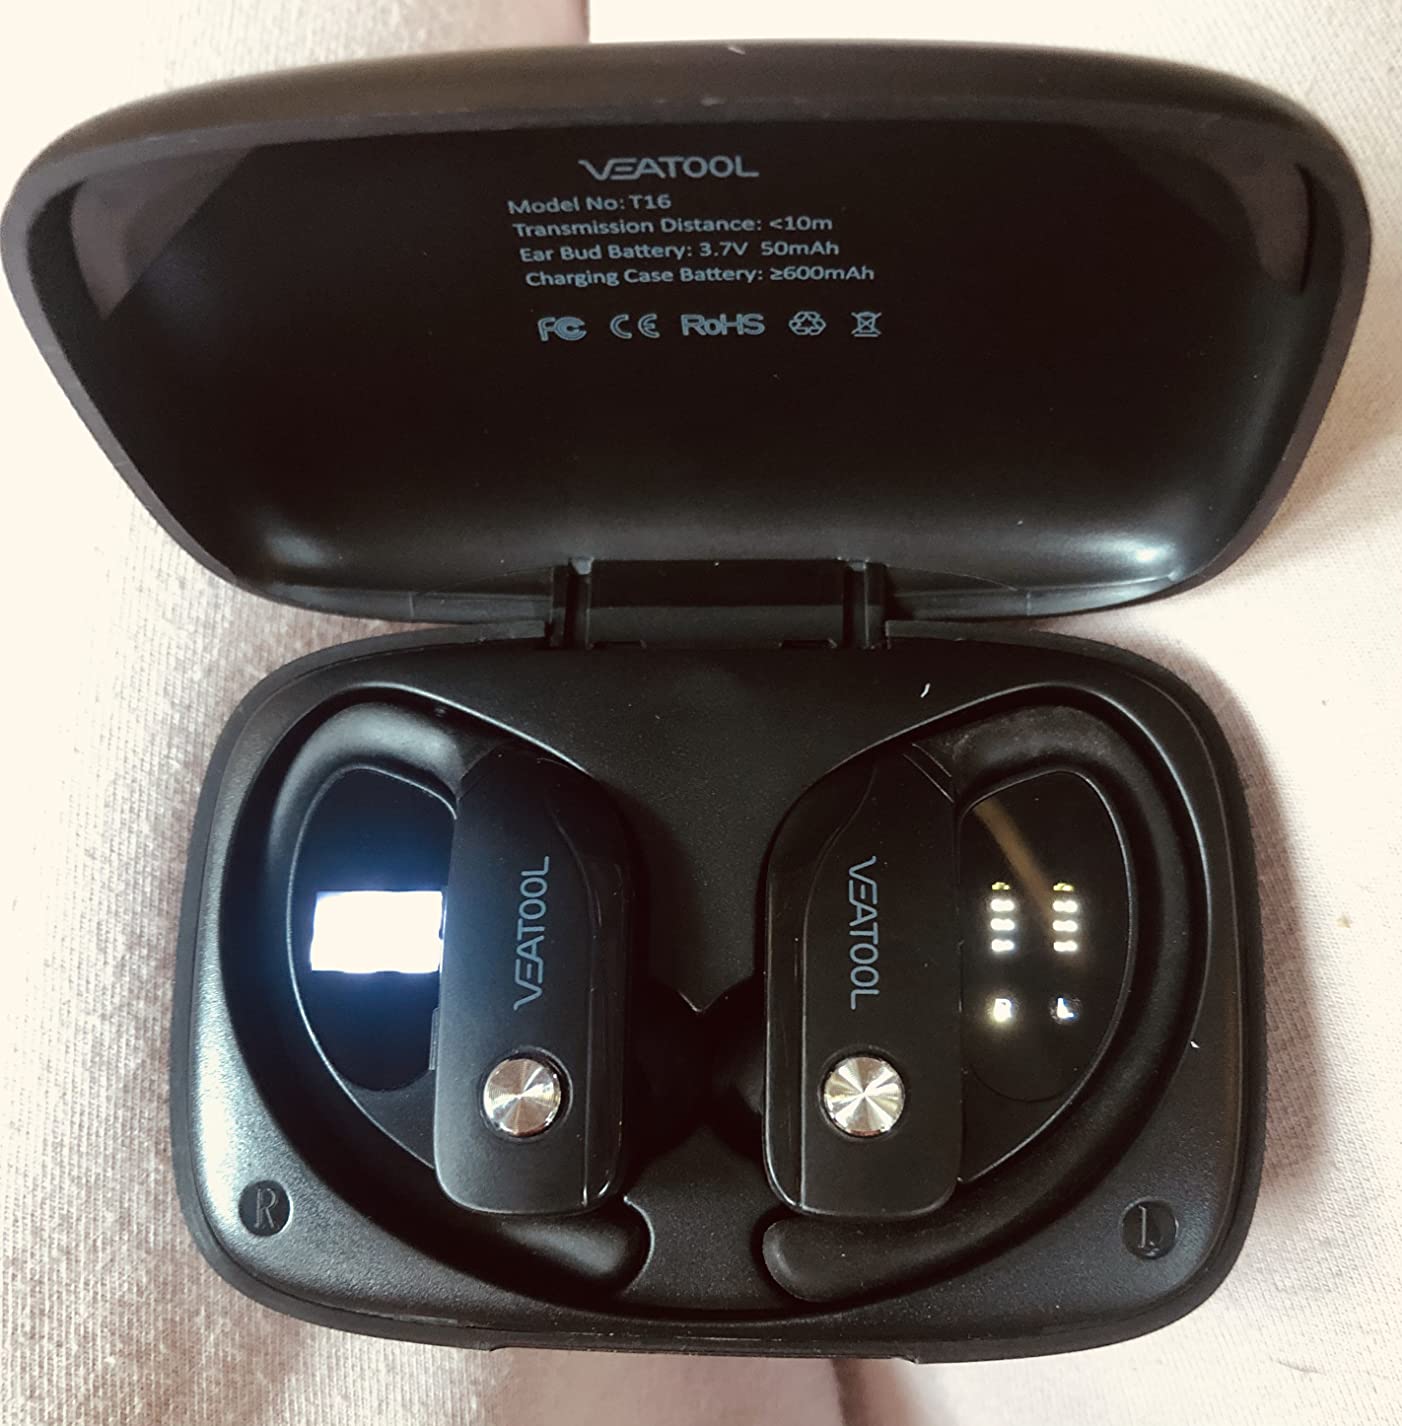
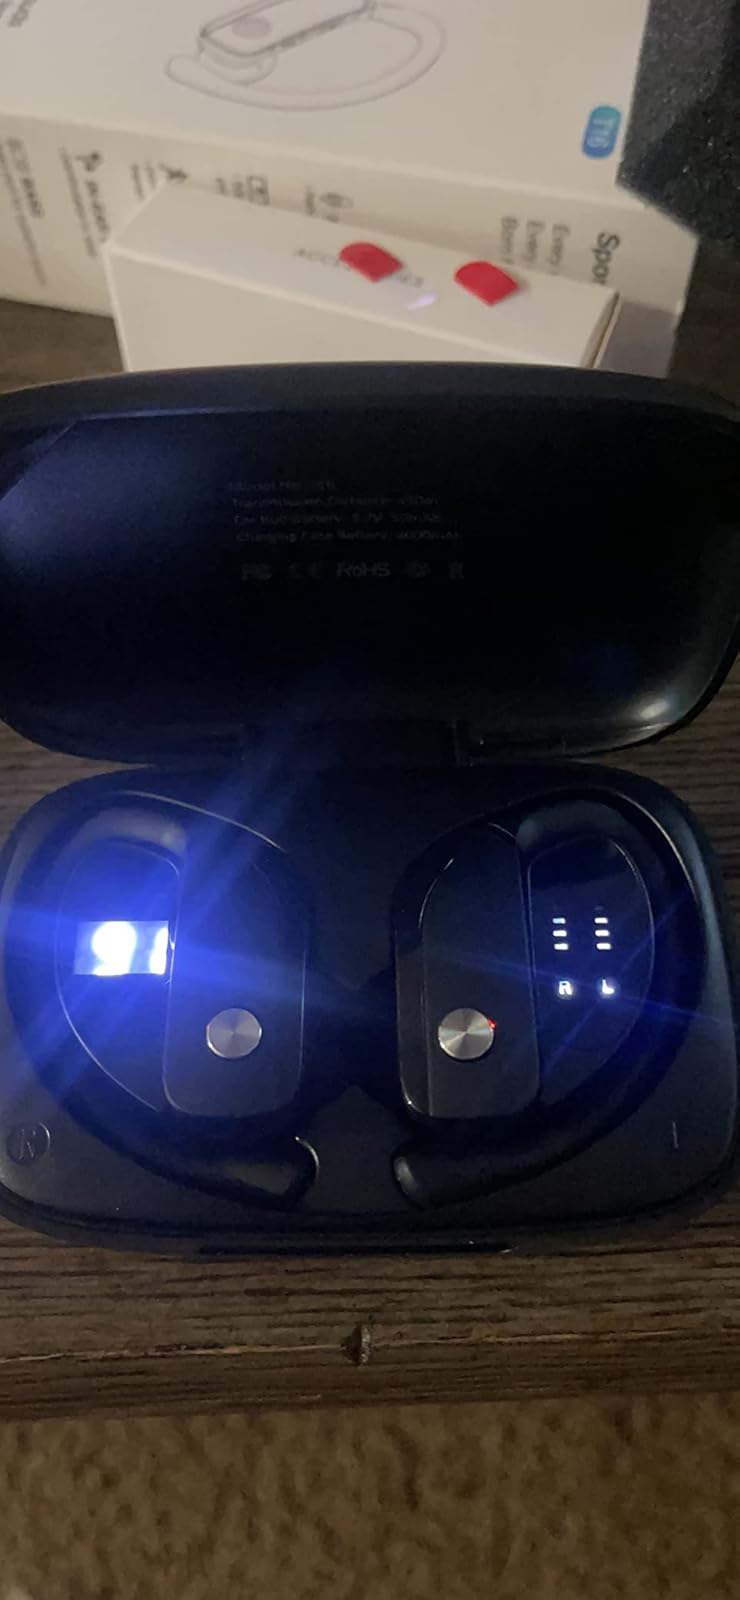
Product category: earbuds
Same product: no